Rich Moore

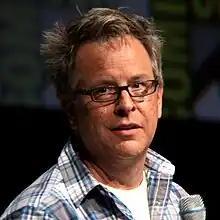
Moore in 2012

Rich Moore (born ) is an American film and television animation director, screenwriter and voice actor. He is best known for serving as a director on primetime animated television series such as "The Simpsons", "The Critic" and "Futurama" as well as directing the films "Wreck-It Ralph" (2012), "Zootopia" (2016) and "Ralph Breaks the Internet" (2018) for Walt Disney Animation Studios. He is a two-time Emmy Award winner, a three-time Annie Award winner and an Academy Award winner.